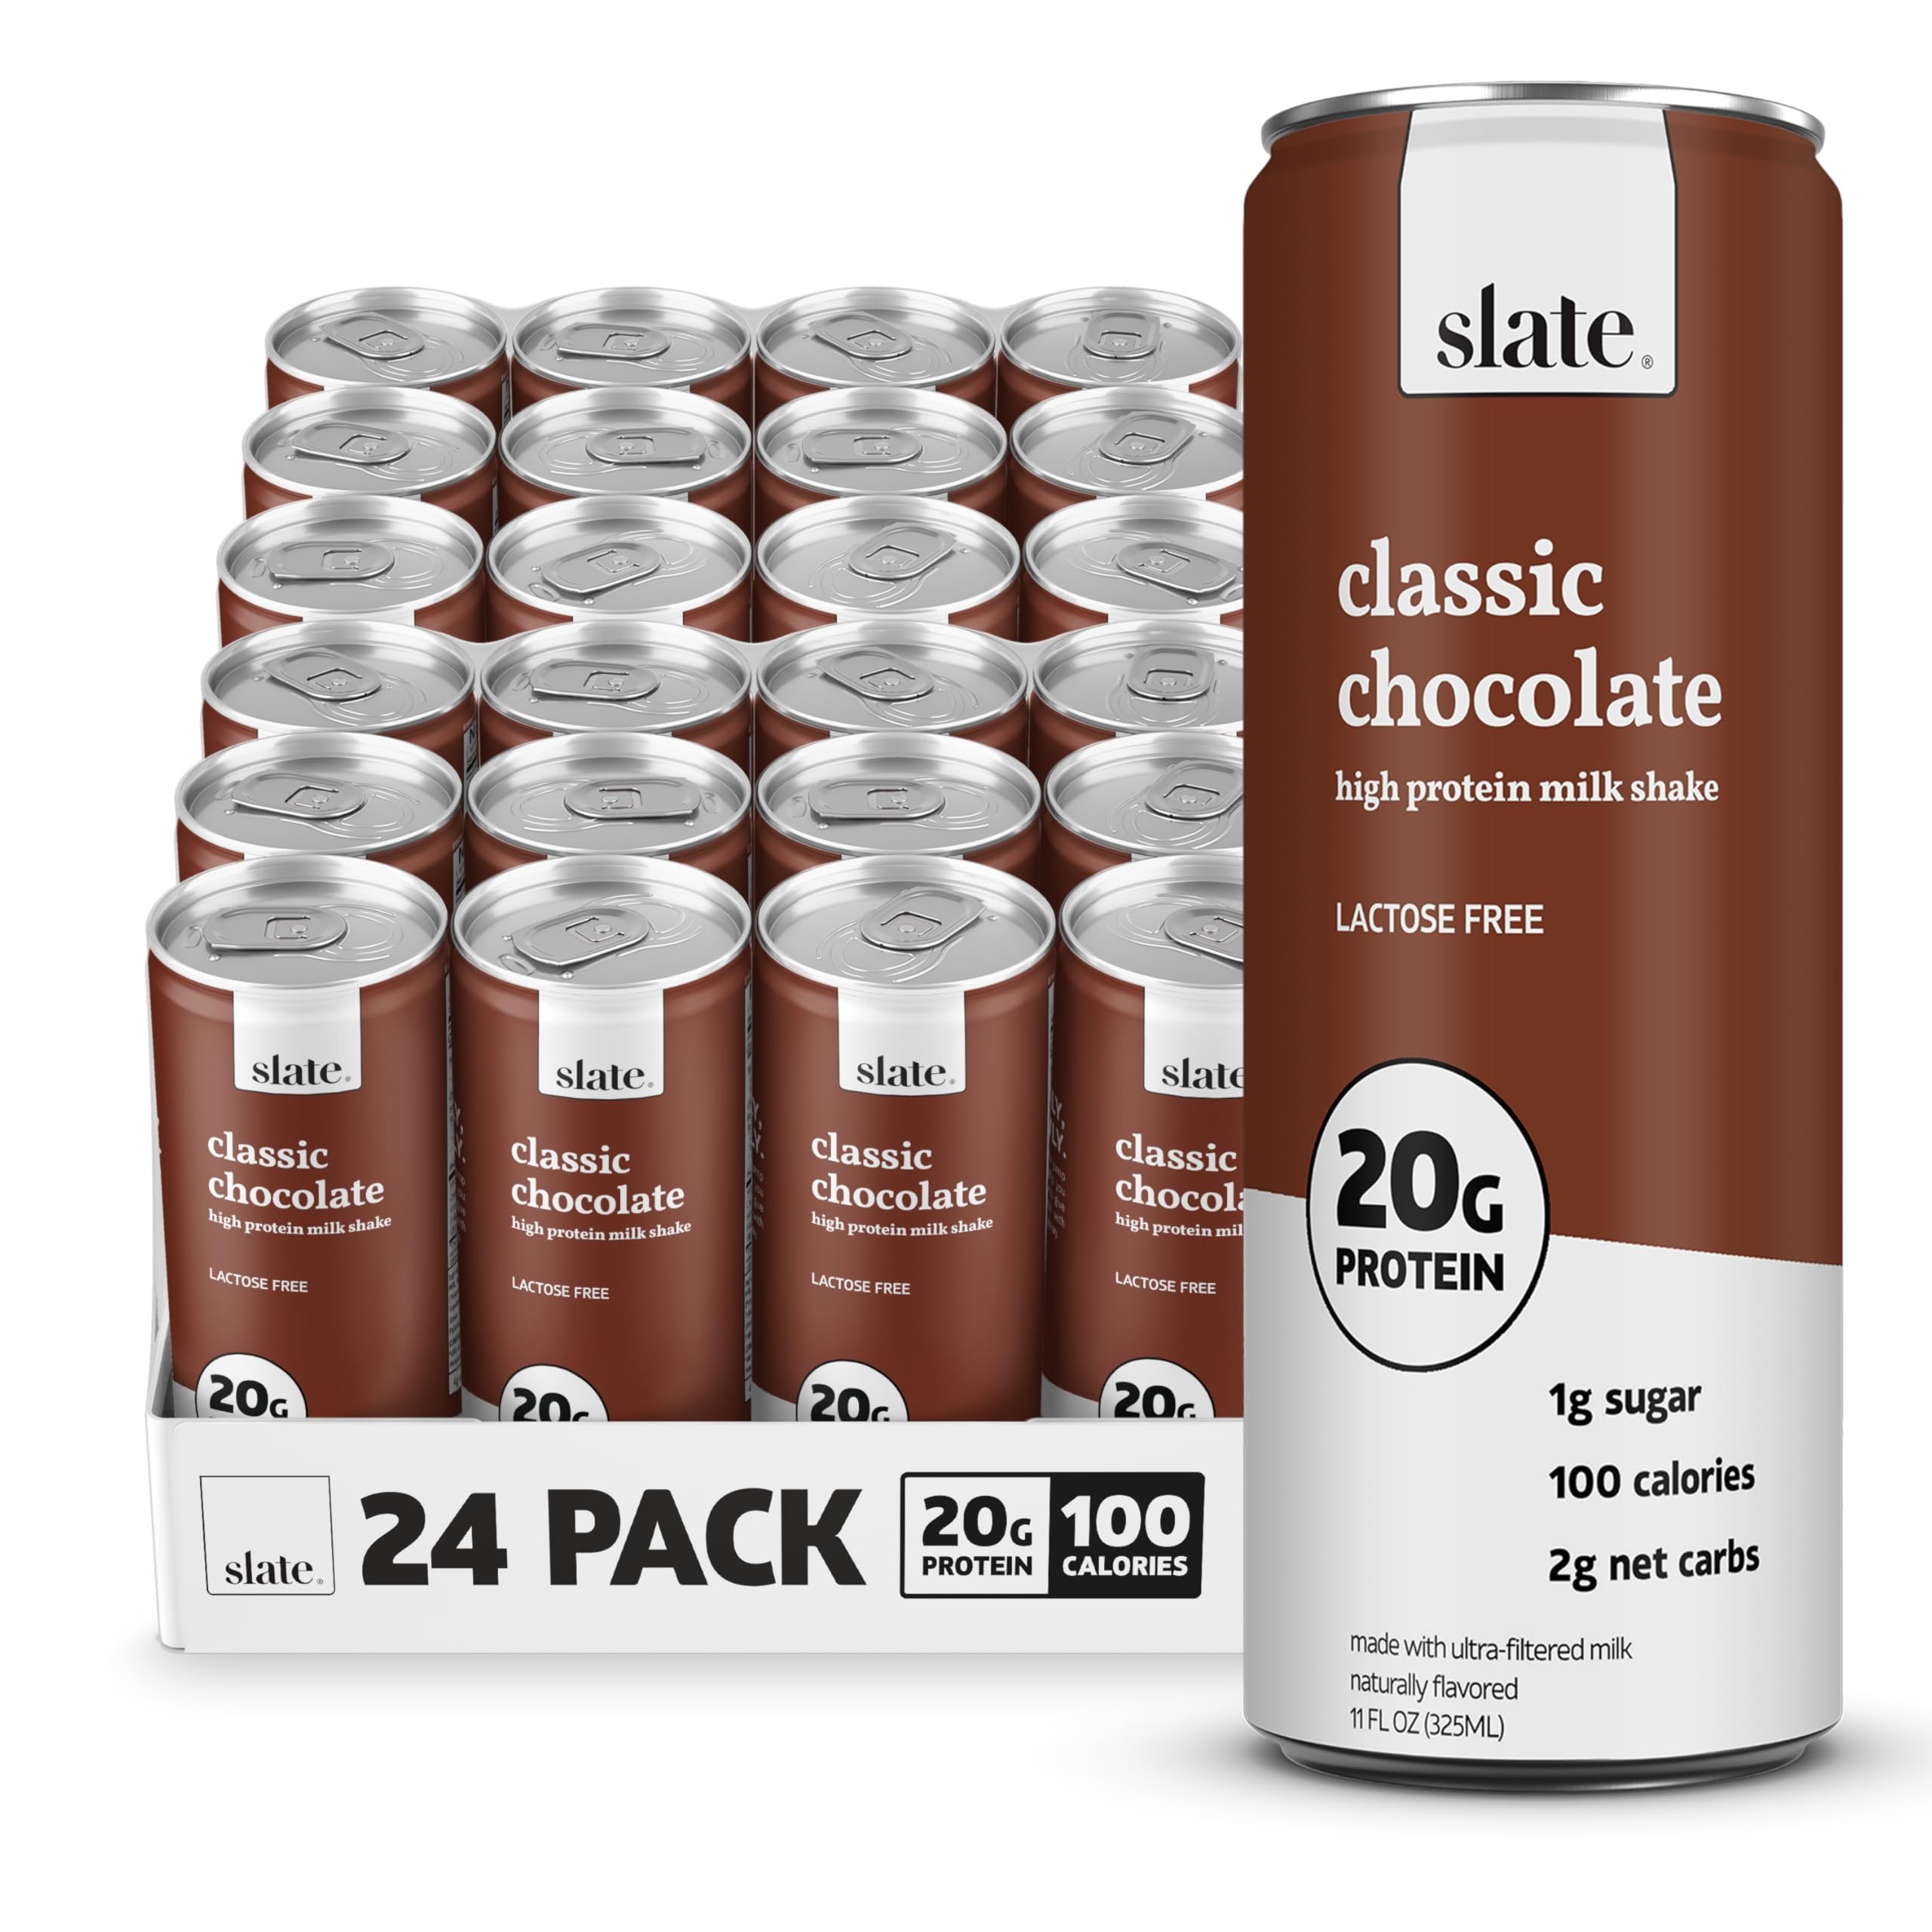
Item Name: Slate Milk - High Protein Milk Shake - Classic Chocolate - Lactose Free, 20g Protein, 1g Sugar, 100 Calories, 2g Net Carbs, No Added Sugar - Natural, Breakfast Boost, Post Workout - 11 fl oz, 24 Cans
Bullet Point 1: Strength Starts Here - Milk Chocolatey Greatness. Handcrafted to taste like your favorite milk chocolate treats, our flagship Classic Chocolate Shake is the original Slate. Lactose free with 20g protein, 1g sugar, 2g net carbs, and essential vitamins and electrolytes.
Bullet Point 2: Get More From Your Protein - Our chocolate milk shakes, iced coffee lattes, and protein powder mix sticks all contain 20g of muscle-building protein to help you crush your day. All of our products have 1g sugar and still taste unbelievably delicious.
Bullet Point 3: Made with Ultrafiltration - We ultrafilter our milk to remove its lactose sugars, along with some water, to slightly concentrate the milk proteins. We then blend our ultra-filtered milk with natural ingredients including stevia and monk fruit.
Bullet Point 4: No Refrigeration Required - Similar to other canned coffee beverages, we use an all-natural pasteurization technique that allows our products to remain shelf stable without any preservatives. However, drink it cold for the best taste!
Bullet Point 5: Giving Chocolate Milk a Clean Slate - Manny Lubin and Josh Belinsky co-founded Slate with the goal of creating healthy chocolate milk for everyone. Since its launch, Slate has evolved into a strength brand that offers delicious products that are better for you, and better for the world.
Product Description: Slate is a strength brand that makes high protein drinks that are better for you and better for our planet. Our protein drinks contain 20g protein, 1g sugar, 110 calories or less, are lactose free, keto friendly, and unbelievably delicious. Slate chocolate milks come in Classic Chocolate, Dark Chocolate, Mocha Latte, Vanilla Latte, Caramel Latte, and French Vanilla flavors. Our High Protein Iced Coffees are caffeinated with 175mg of caffeine and are commonly used as a coffee replacement. We’re able to control exactly which ingredients go into our products using a process called ultrafiltration. Ultrafiltered milk has had all of the lactose sugars filtered out. It also removes some water and allows us to create a more protein packed, lower sugar product. We also sell our all natural products in recyclable aluminum cans, that can be easily taken on the go as ready to drink protein shakes. You can drink a Slate anytime, but our customers like to use it as a breakfast meal replacement, protein coffee, post workout protein shake, healthy snack, or a healthy dessert. We use absolutely no artificial ingredients, and are gluten free, soy free, nut free, and Kosher Certified. Our high protein drinks are also shelf stable and can be stored at room temperature in your cabinet for months. But as most tasty refreshing beverages we recommend drinking them cold! Giving Chocolate Milk a Clean Slate - Manny Lubin and Josh Belinsky co-founded Slate with the goal of creating a healthy chocolate milk they could drink every day. After a successful Kickstarter campaign, an appearance on ABC's Shark Tank, and hundreds of iterations of testing, Slate launched in late 2019 with three delicious chocolate milk flavors. Today, Slate has expanded into new flavors and additional product lines, all of which contain 20g protein, have 1g sugar, are lactose free, and 100% plastic neutral.
Value: 264.0
Unit: Fl Oz

Price: 37.99